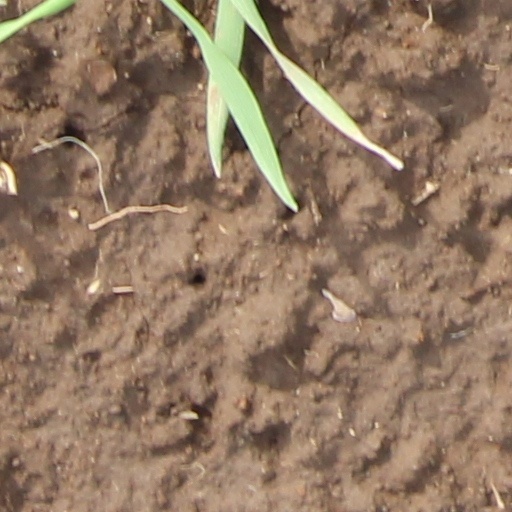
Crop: wheat